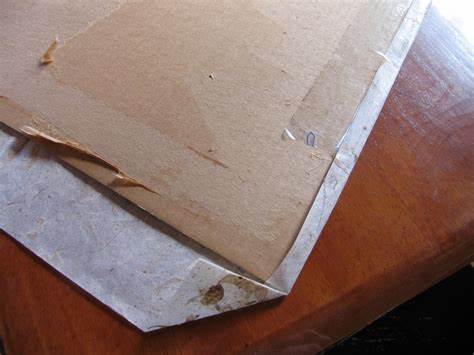
Waste category: paper